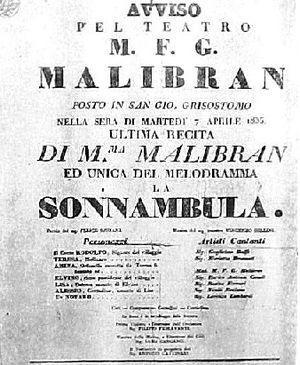
La sonnambula est un opéra semiseria en deux actes mis en musique par Vincenzo Bellini sur un livret de Felice Romani. Créée au Teatro Carcano de Milan le 6 mars 1831, il est considéré, avec Les Puritains et Norma, comme l’un des trois chefs-d’œuvre du compositeur catanese.